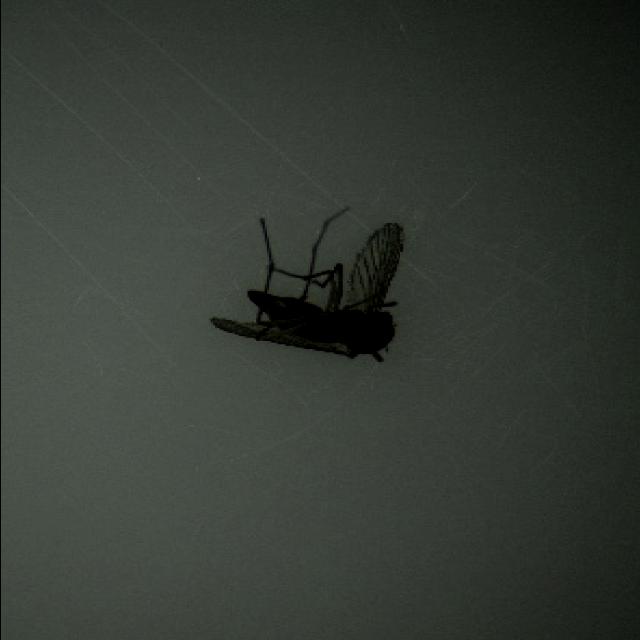
Species: culex_tritaeniorhynchus